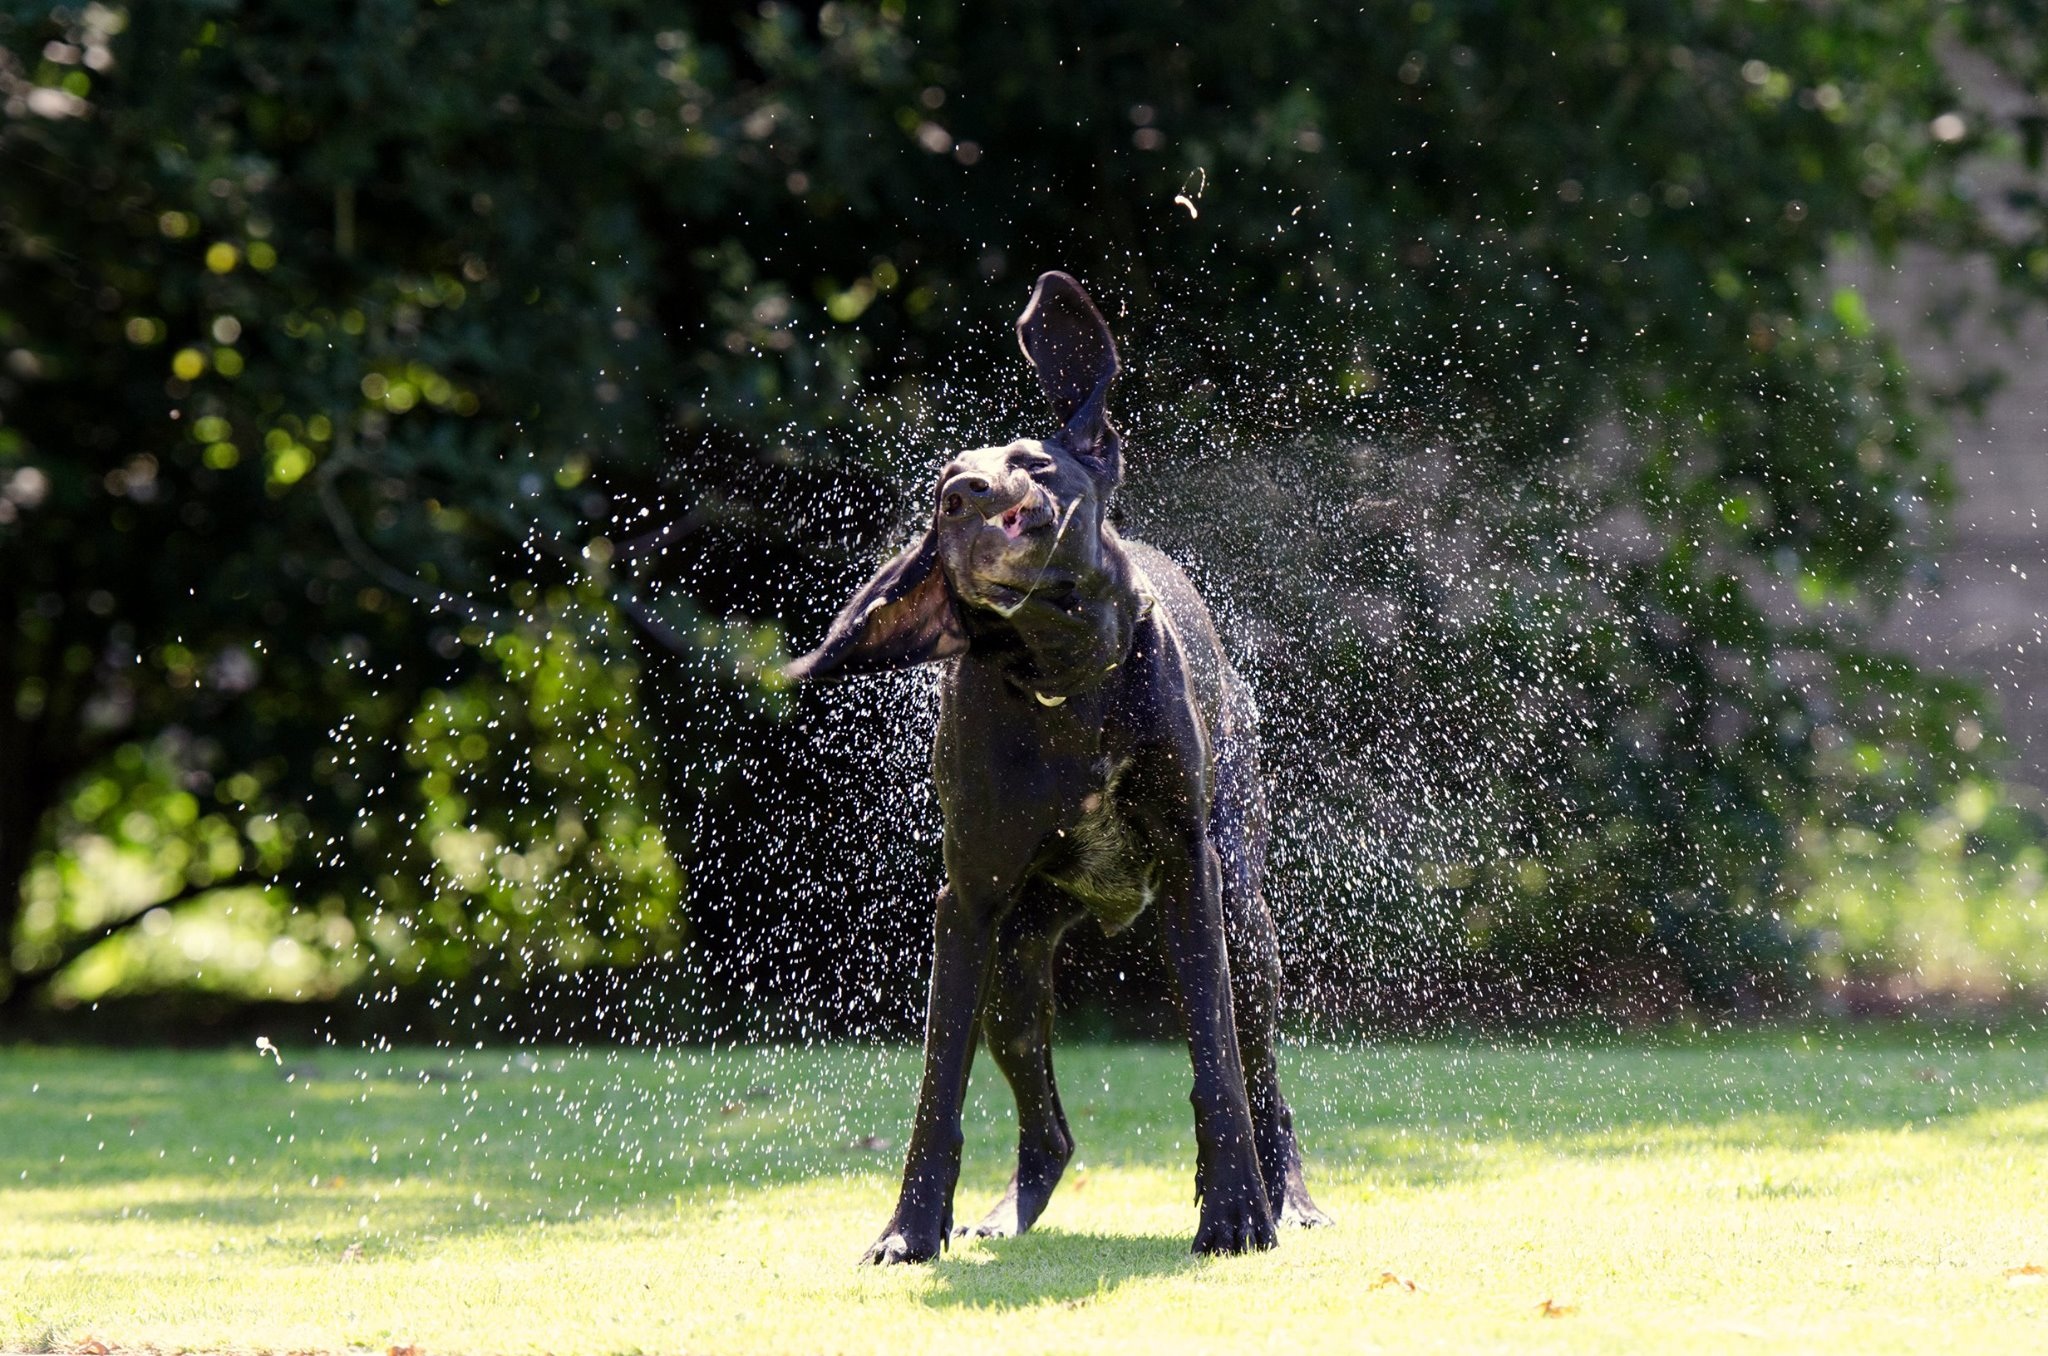
grass, dog, green, mammal, hunting dog, dog like mammal, shaking image, sch ttelnder dog, german short hair